List of Dragon Ball chapters (series)

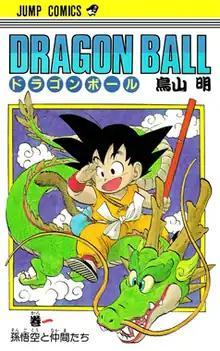
First "tankōbon" volume of "Dragon Ball", released in Japan on September 10, 1985

"Dragon Ball" is a Japanese manga series, written and illustrated by Akira Toriyama. The story follows the adventures of Son Goku, a child who goes on a lifelong journey beginning with a quest for the seven mystical Dragon Balls. Along the way, he goes through many rigorous martial arts training regimens and educational programs, defeats a series of increasingly powerful martial artists, and becomes the top martial artist in the universe.